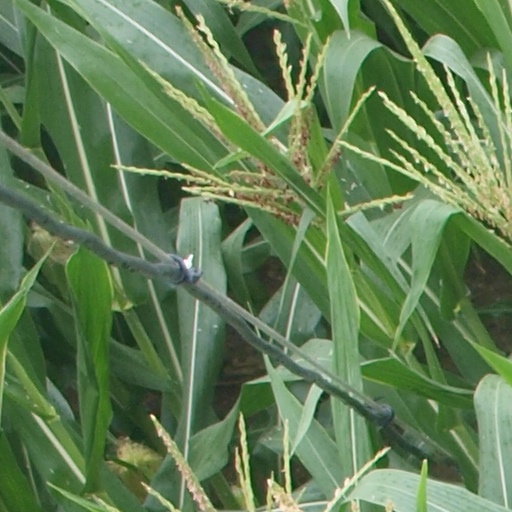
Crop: maize; corn